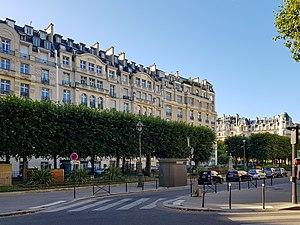
Immeubles du square Lamartine, côté est, Paris 16e.
Le square Lamartine est un square du 16ᵉ arrondissement de Paris.